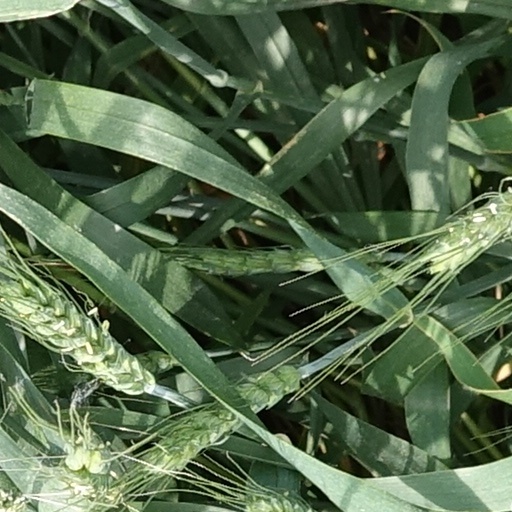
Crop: wheat